Midnight Lightning (climb)

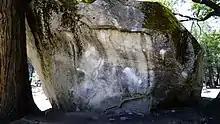
The iconic chalk lightning bolt has been removed several times.

In May 2013, the chalk-drawn lightning bolt was scrubbed off the boulder, by climber and "Climbing" magazine contributor James Lucas, who claimed the image had lost its magic, and was now more of a trademark or tourist attraction. The bolt was re-drawn in the same location a few days later. Since then, there have been other incidents, but Kauk and others have regularly restored the chalk bolt image.